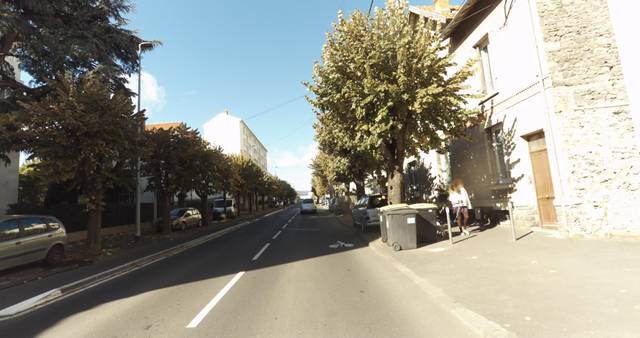
Region: France
Coordinates: 45.771, 3.1